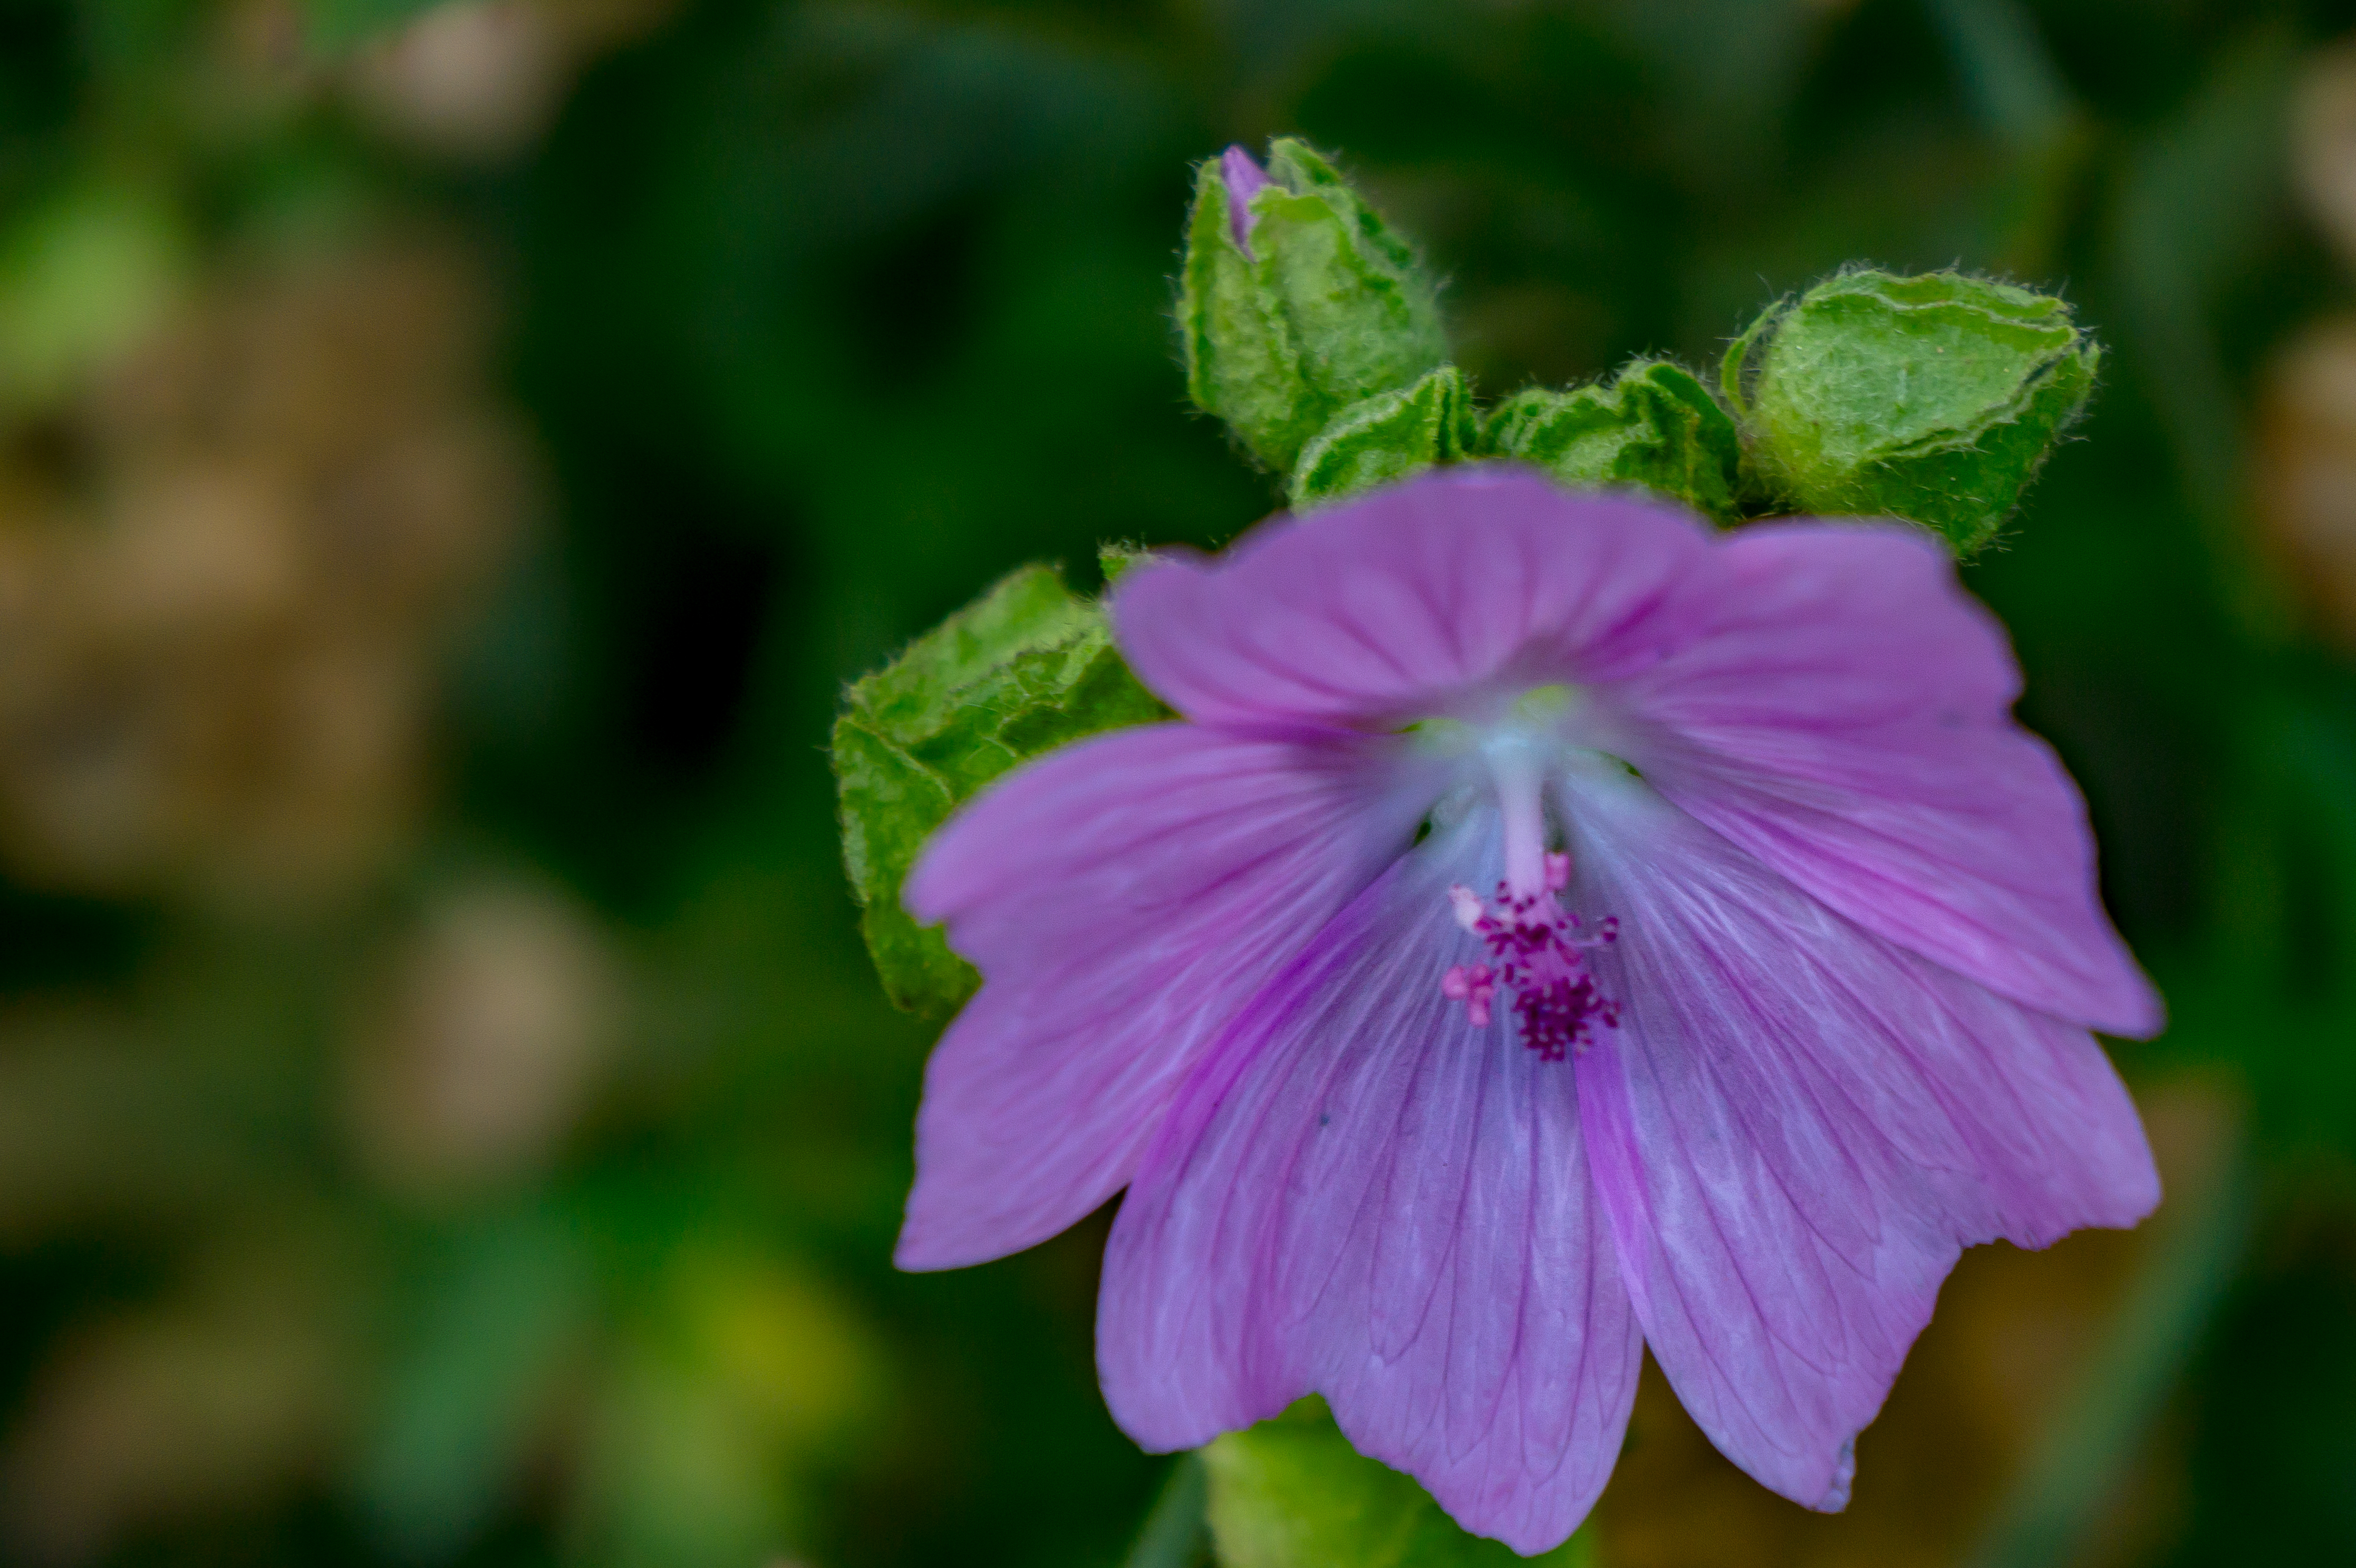
nature, blossom, winter, plant, flower, petal, green, botany, garden, flora, wildflower, close up, sony, finland, helsinki, 1855mm, e, f3556, ilce3000, oss, talvipuutarha, macro photography, flowering plant, annual plant, land plant